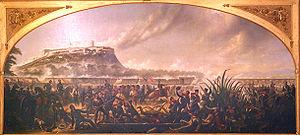
8 septembre : bataille de Molino del Rey.
Février : Abd el-Kader se réfugie de nouveau au Maroc en novembre 1846. Bugeaud désire le poursuivre mais, le gouvernement français s’y oppose. Il demande alors les moyens de réduire les Kabyles, mais n’obtient pas satisfaction. On lui retire le droit d’accorder des concessions en territoire civil et un crédit de trois millions pour la colonisation militaire.